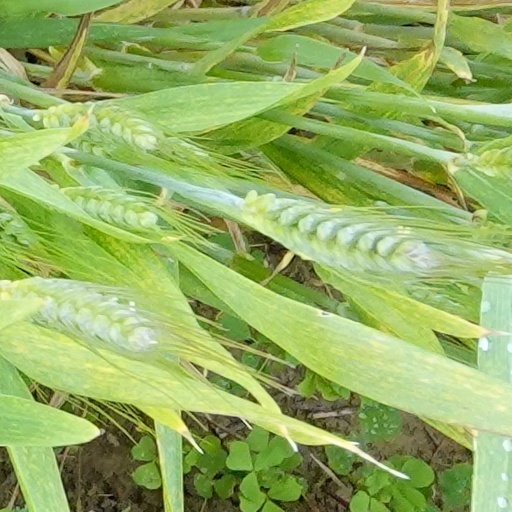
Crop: wheat